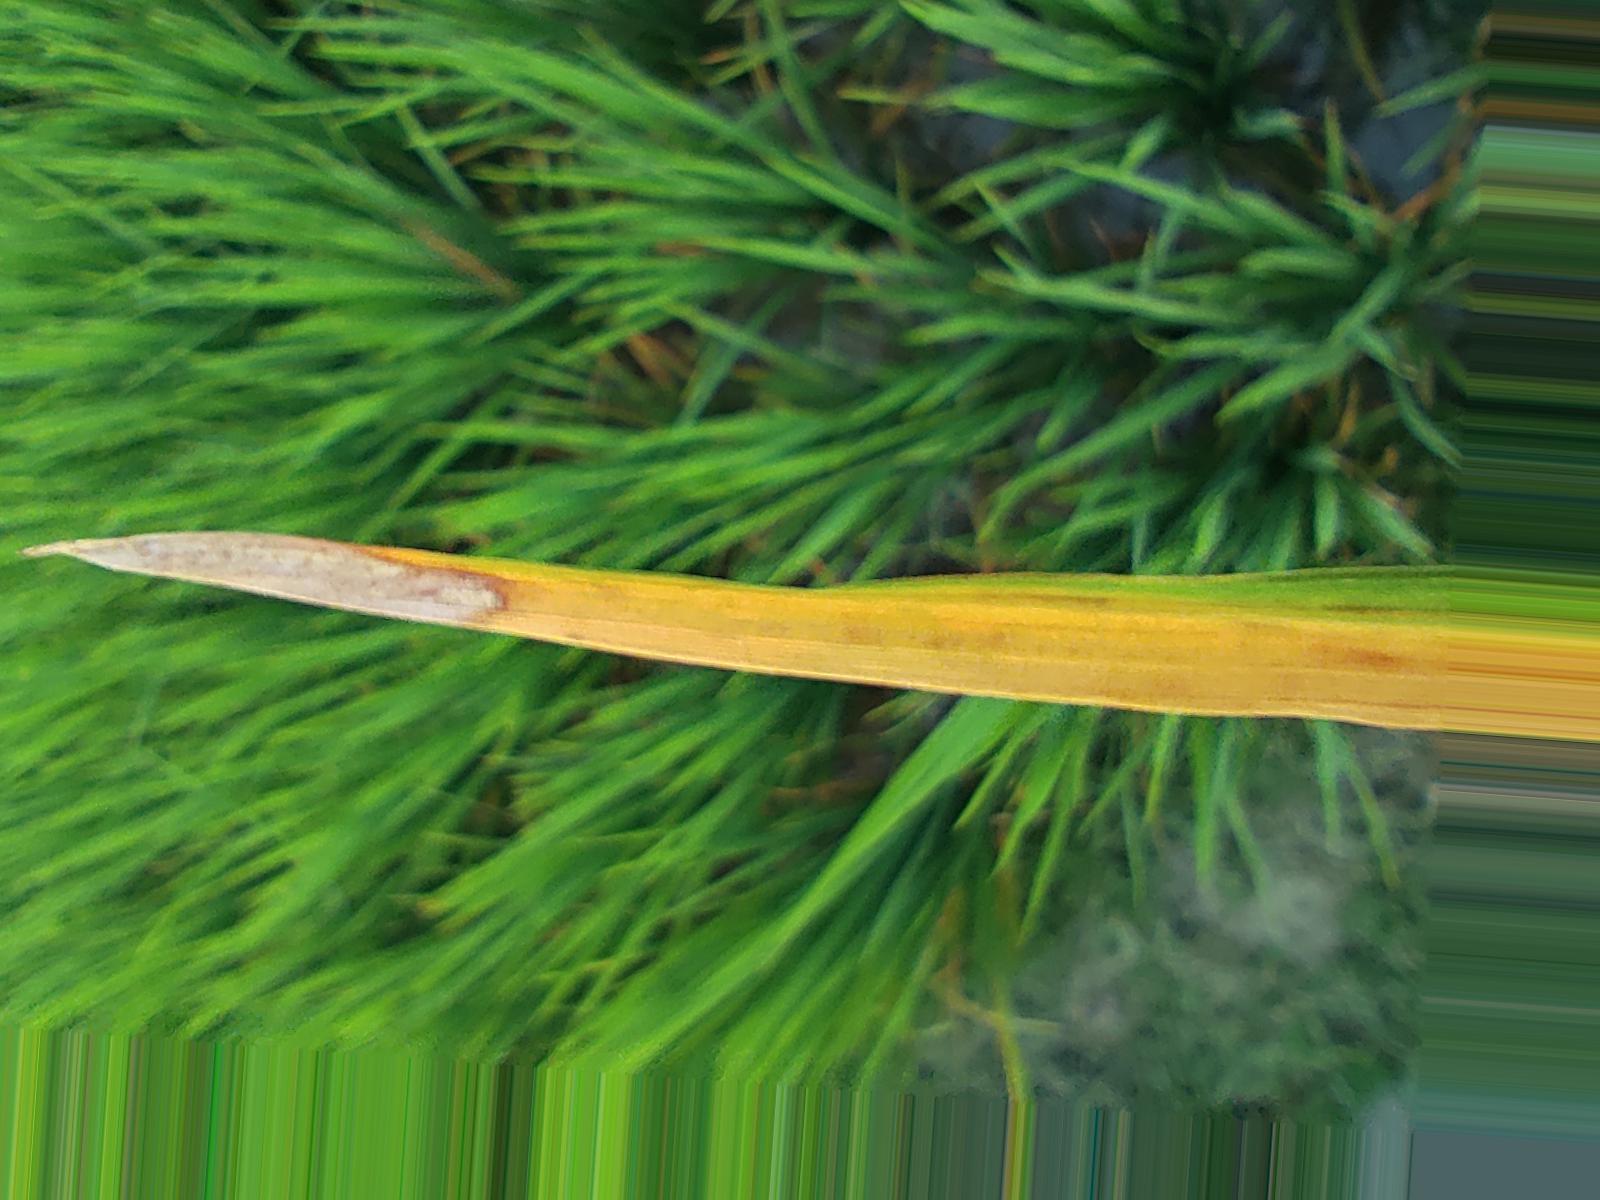
Nhãn: Bệnh Cháy lá ( Leaf scald )